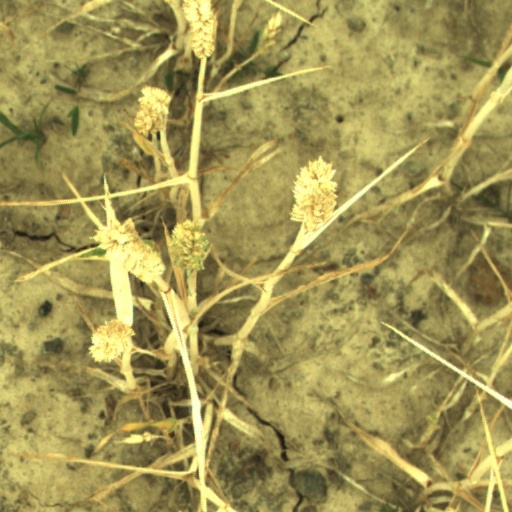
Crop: wheat